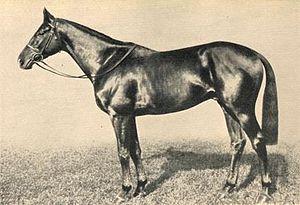
Precipitation est un étalon de race Pur-sang. Bien qu'il ait réalisé une carrière honnête en course, il est surtout connu pour être l'un des Pur-sang les plus influents sur l'élevage du cheval de sport, père de Furioso et ancêtre de Furioso II et Cor de la Bryère.
Furioso est un étalon Pur-sang, parmi les plus importants fondateurs du stud-book des chevaux Selle français. Il est notamment le père de Furioso II, et le grand-père de Jalisco B.